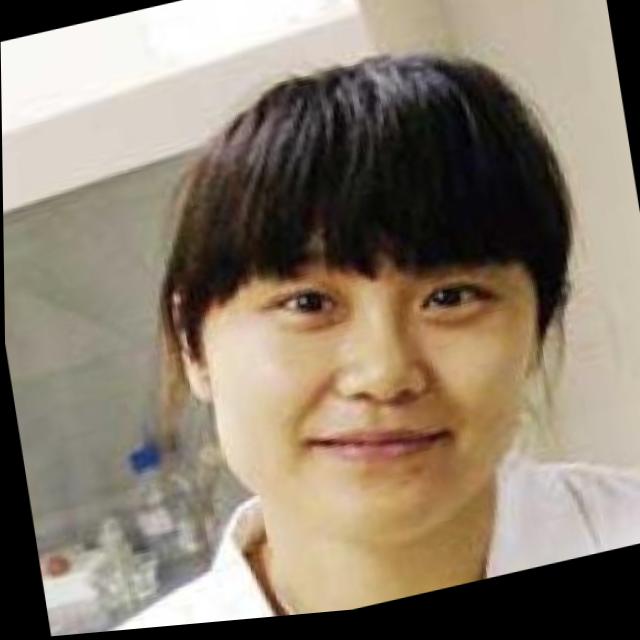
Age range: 21-44